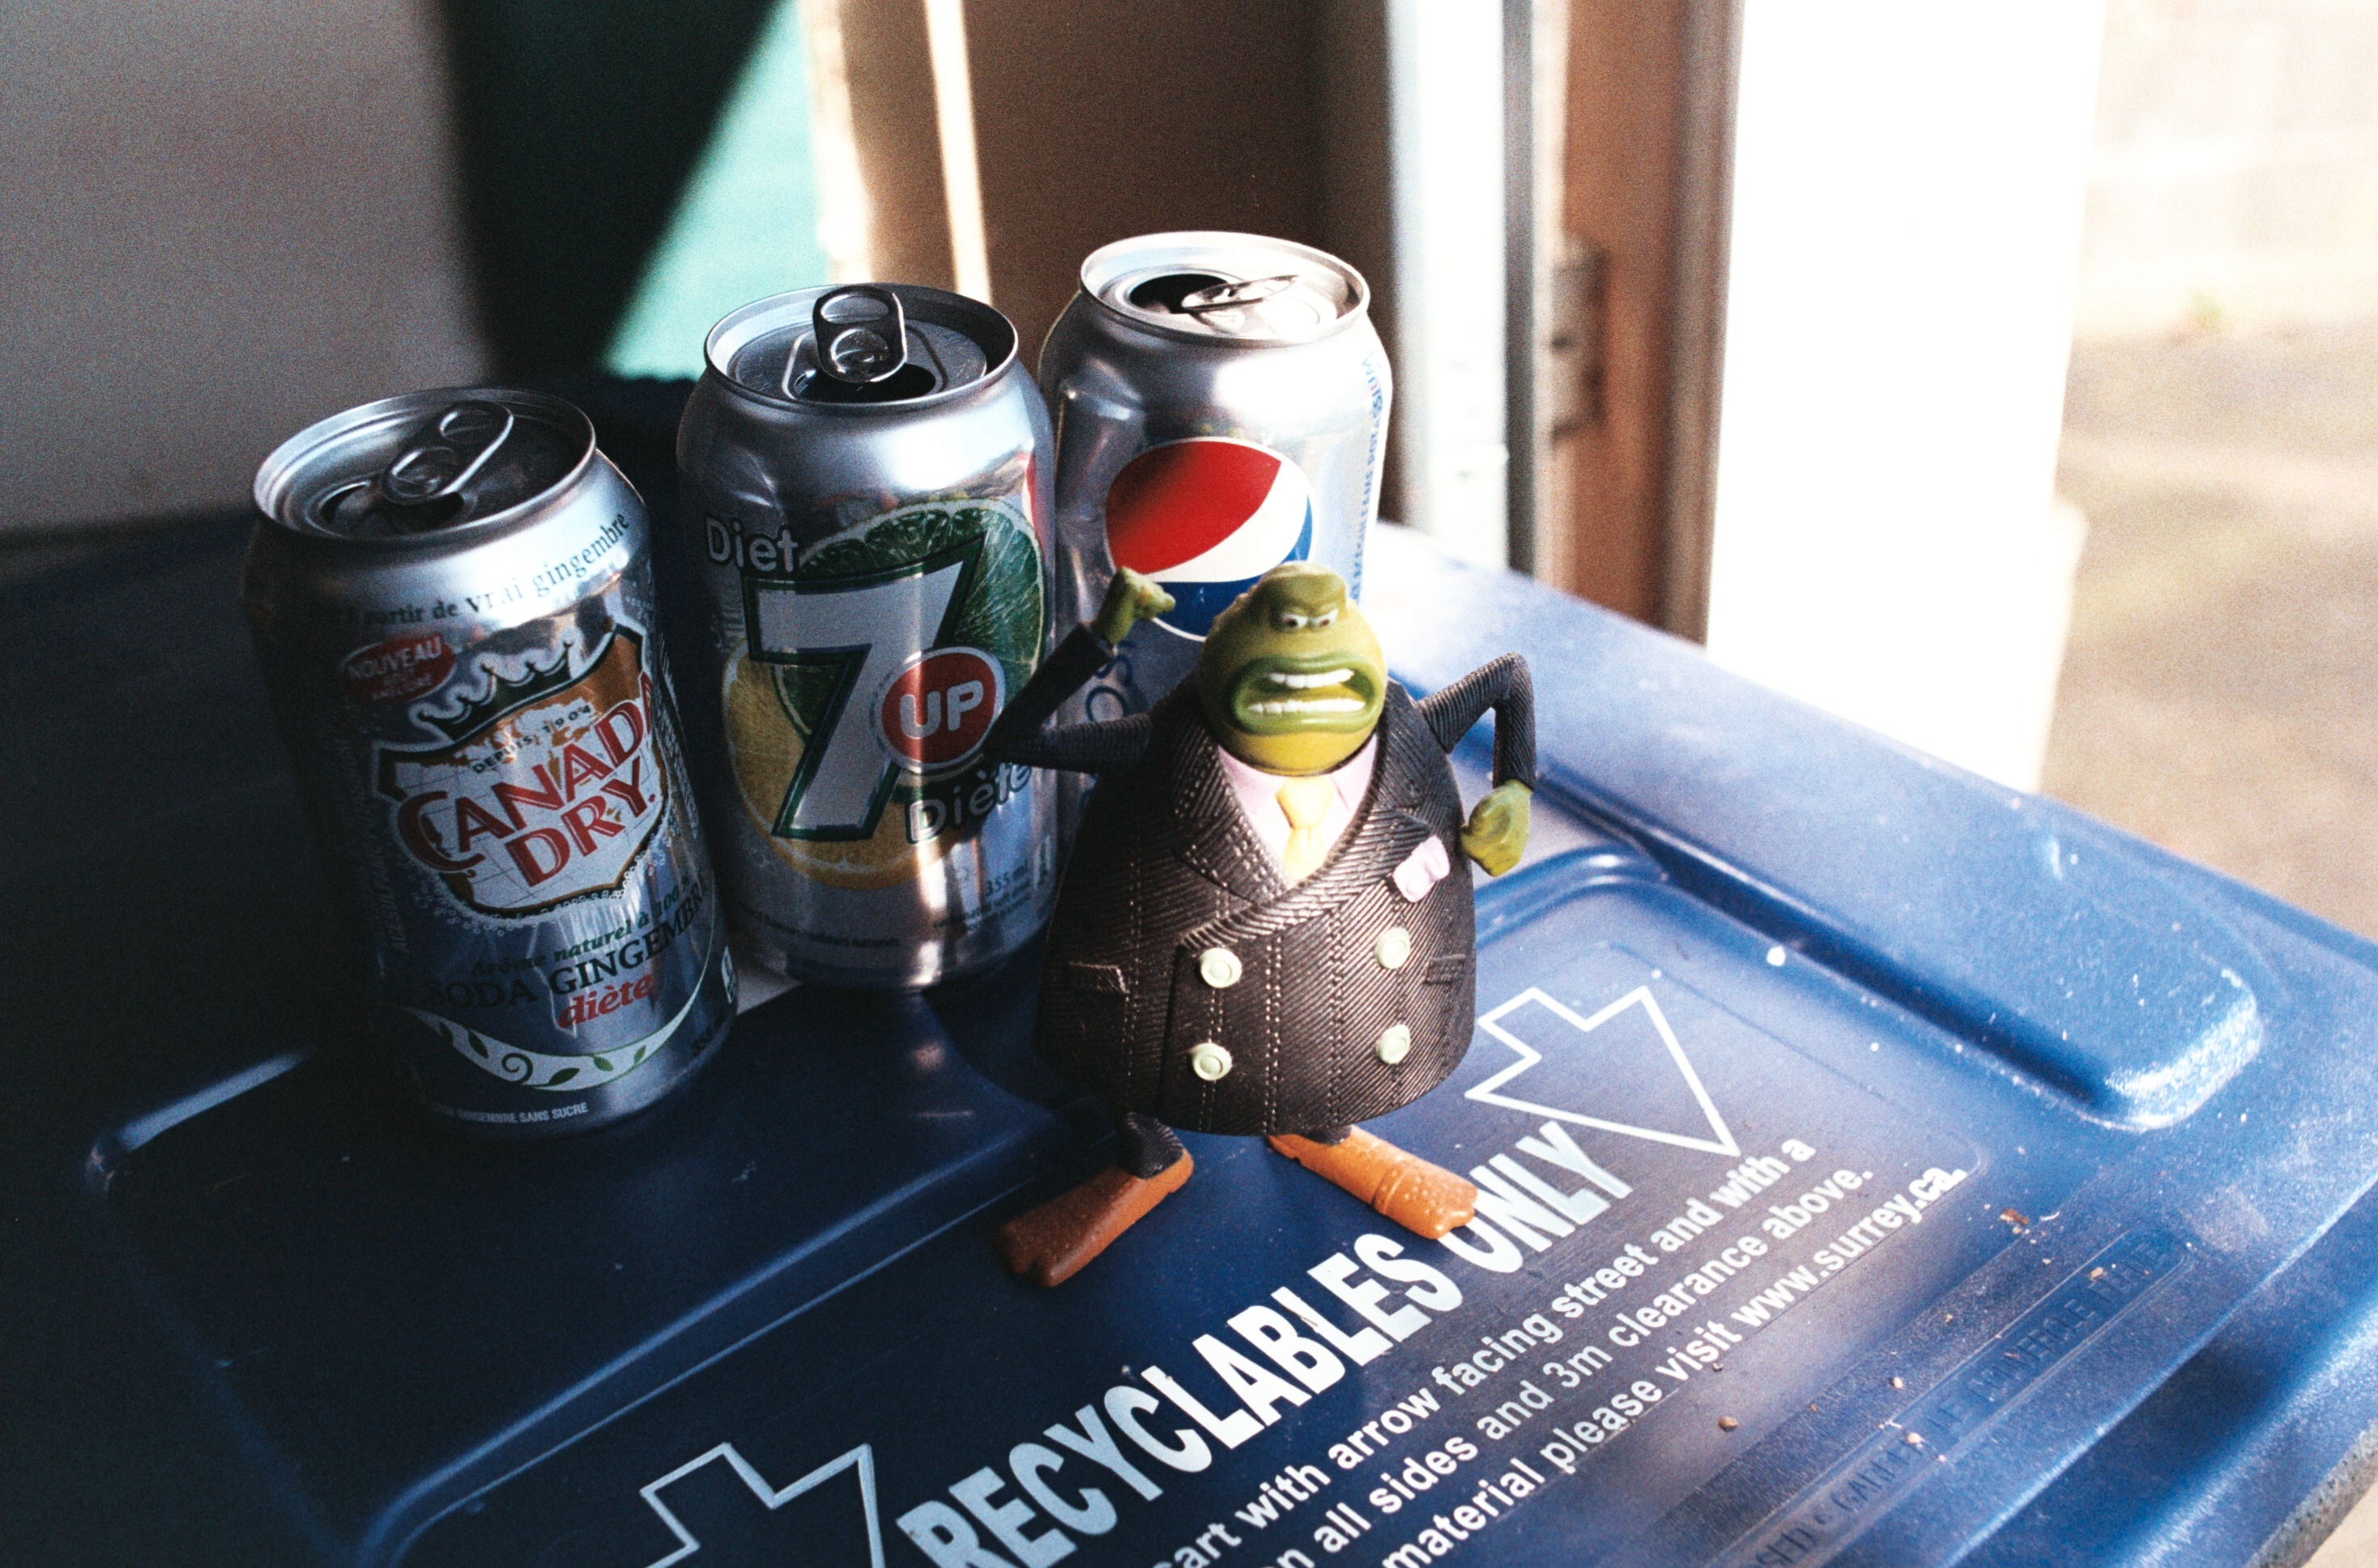
suit, film, environment, drink, frog, pop, 35mm, cola, cans, soda, ginger, recycling, diet, aluminum, pentaxmesuper, fujifilmproplusii200, dictator, bluebox, gingerale, recyclables, fistpumpingmad